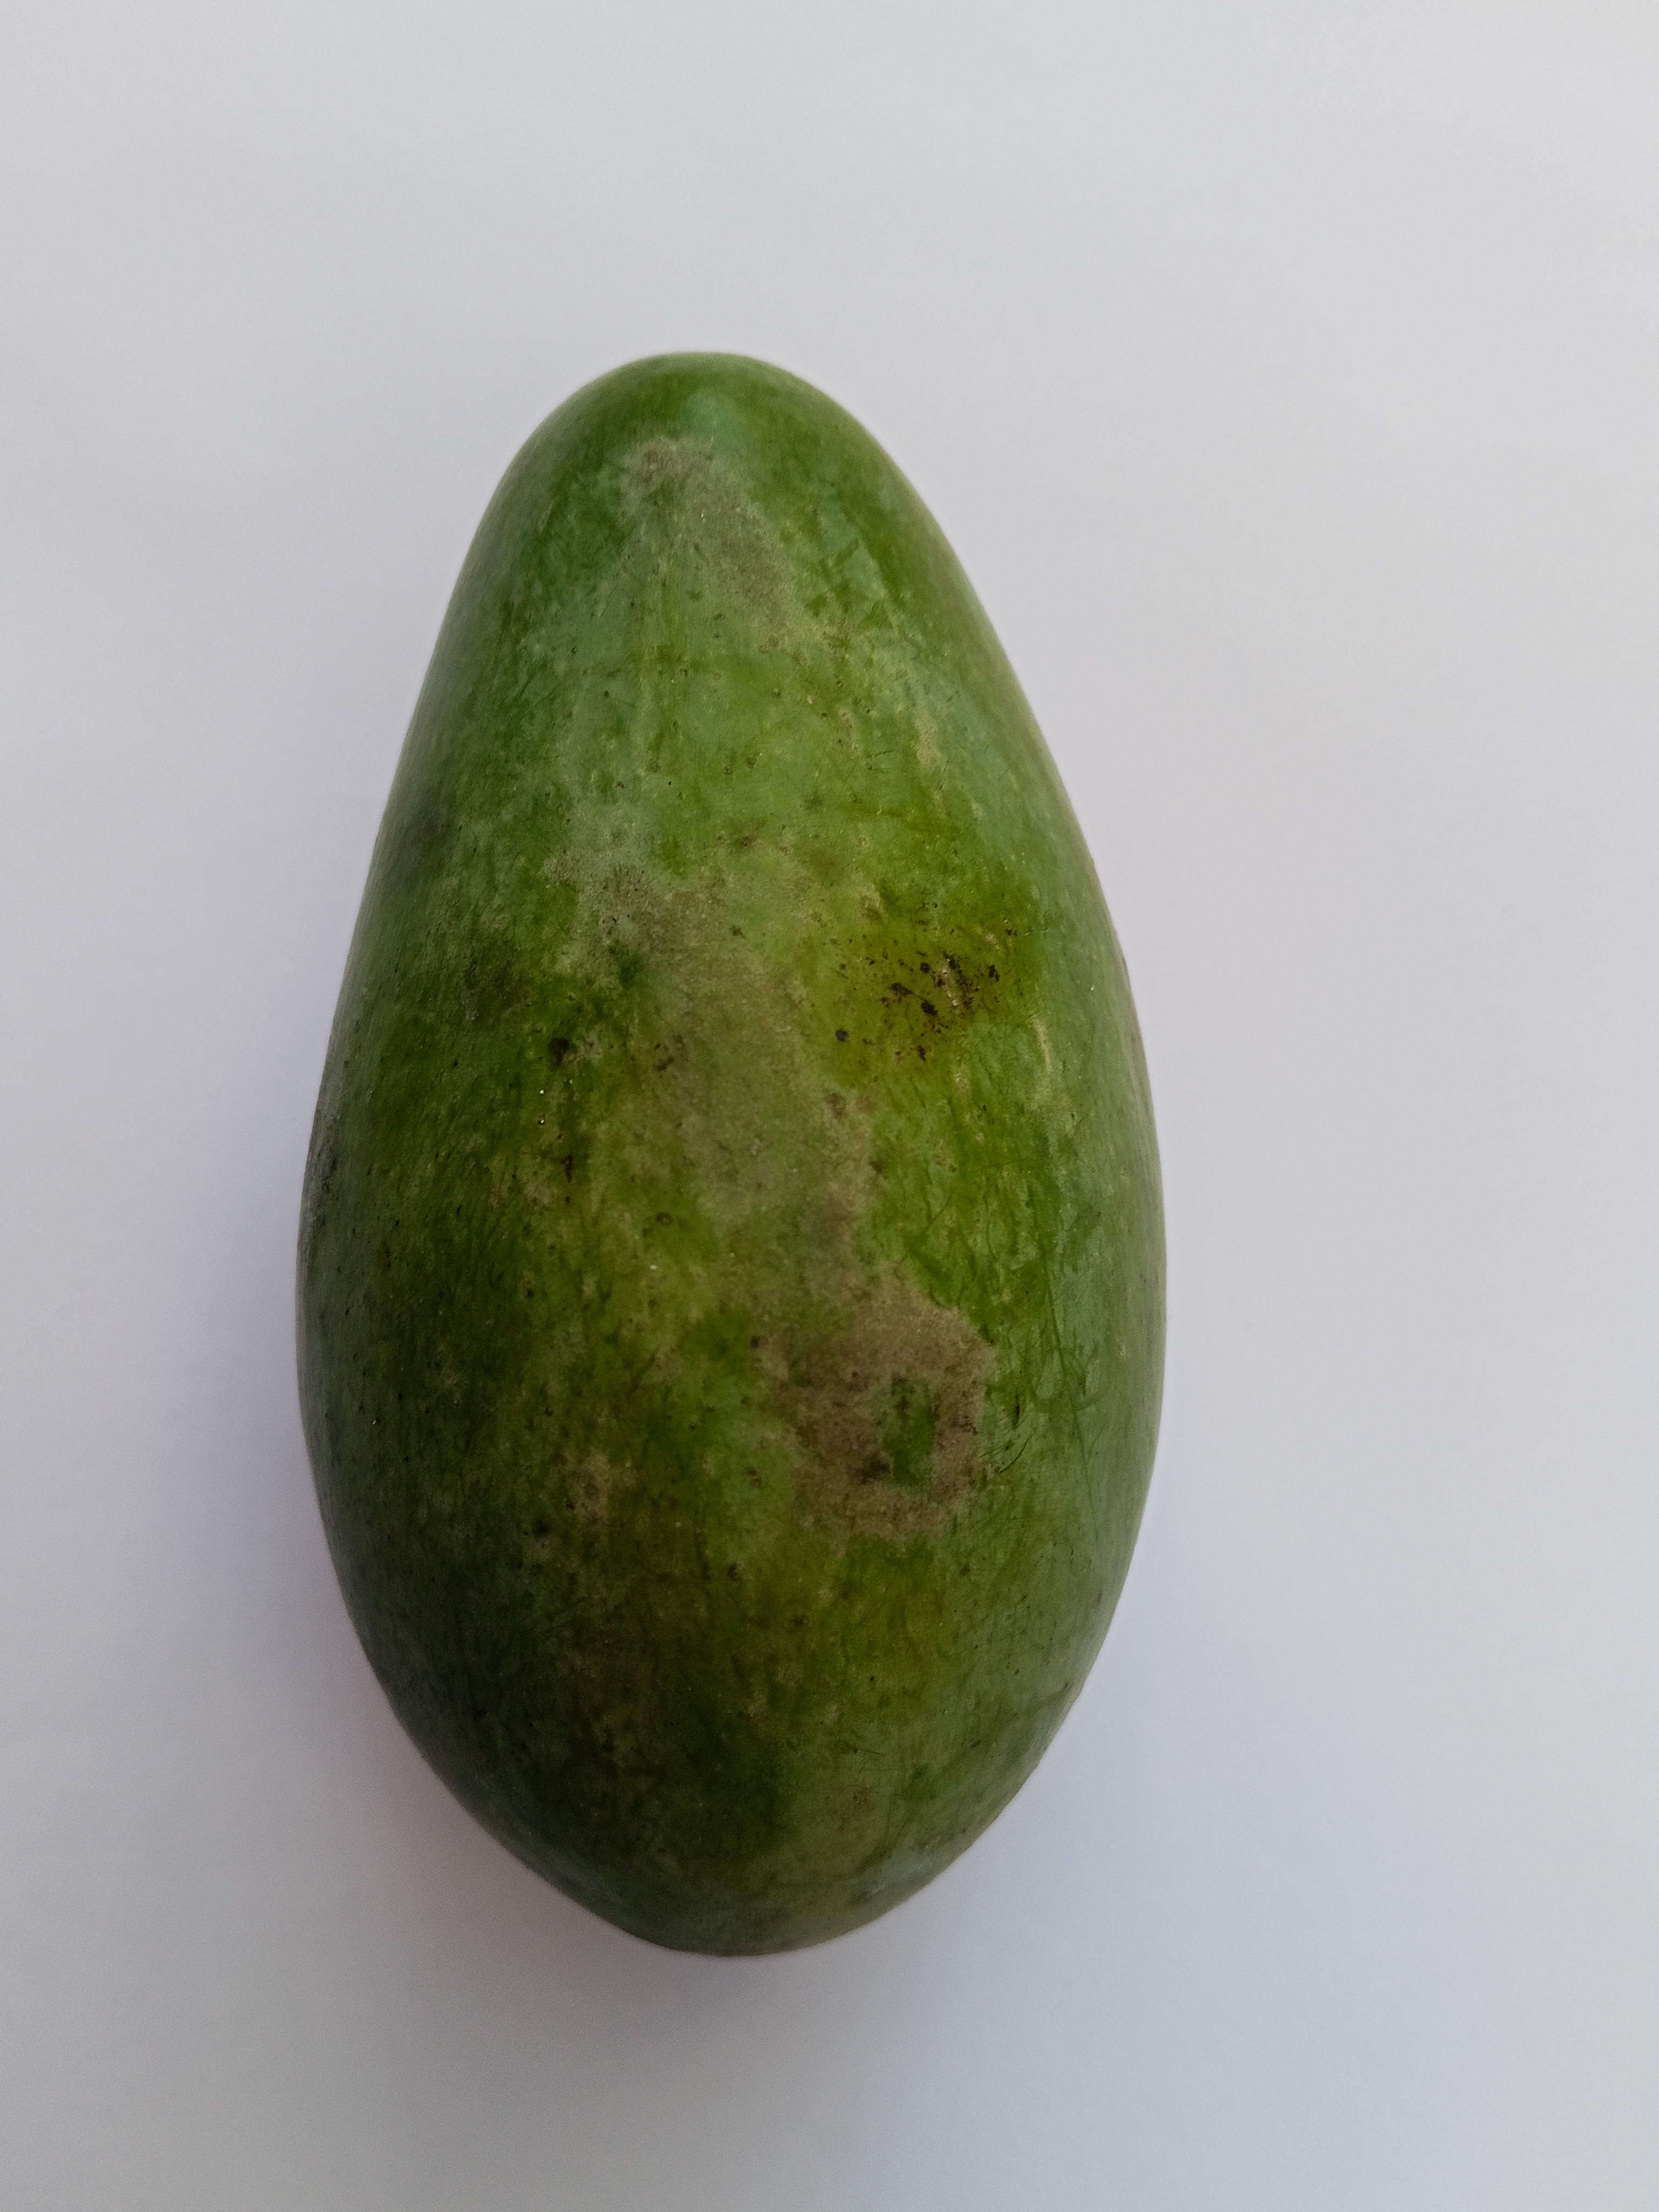
Mango variety: Amrapali